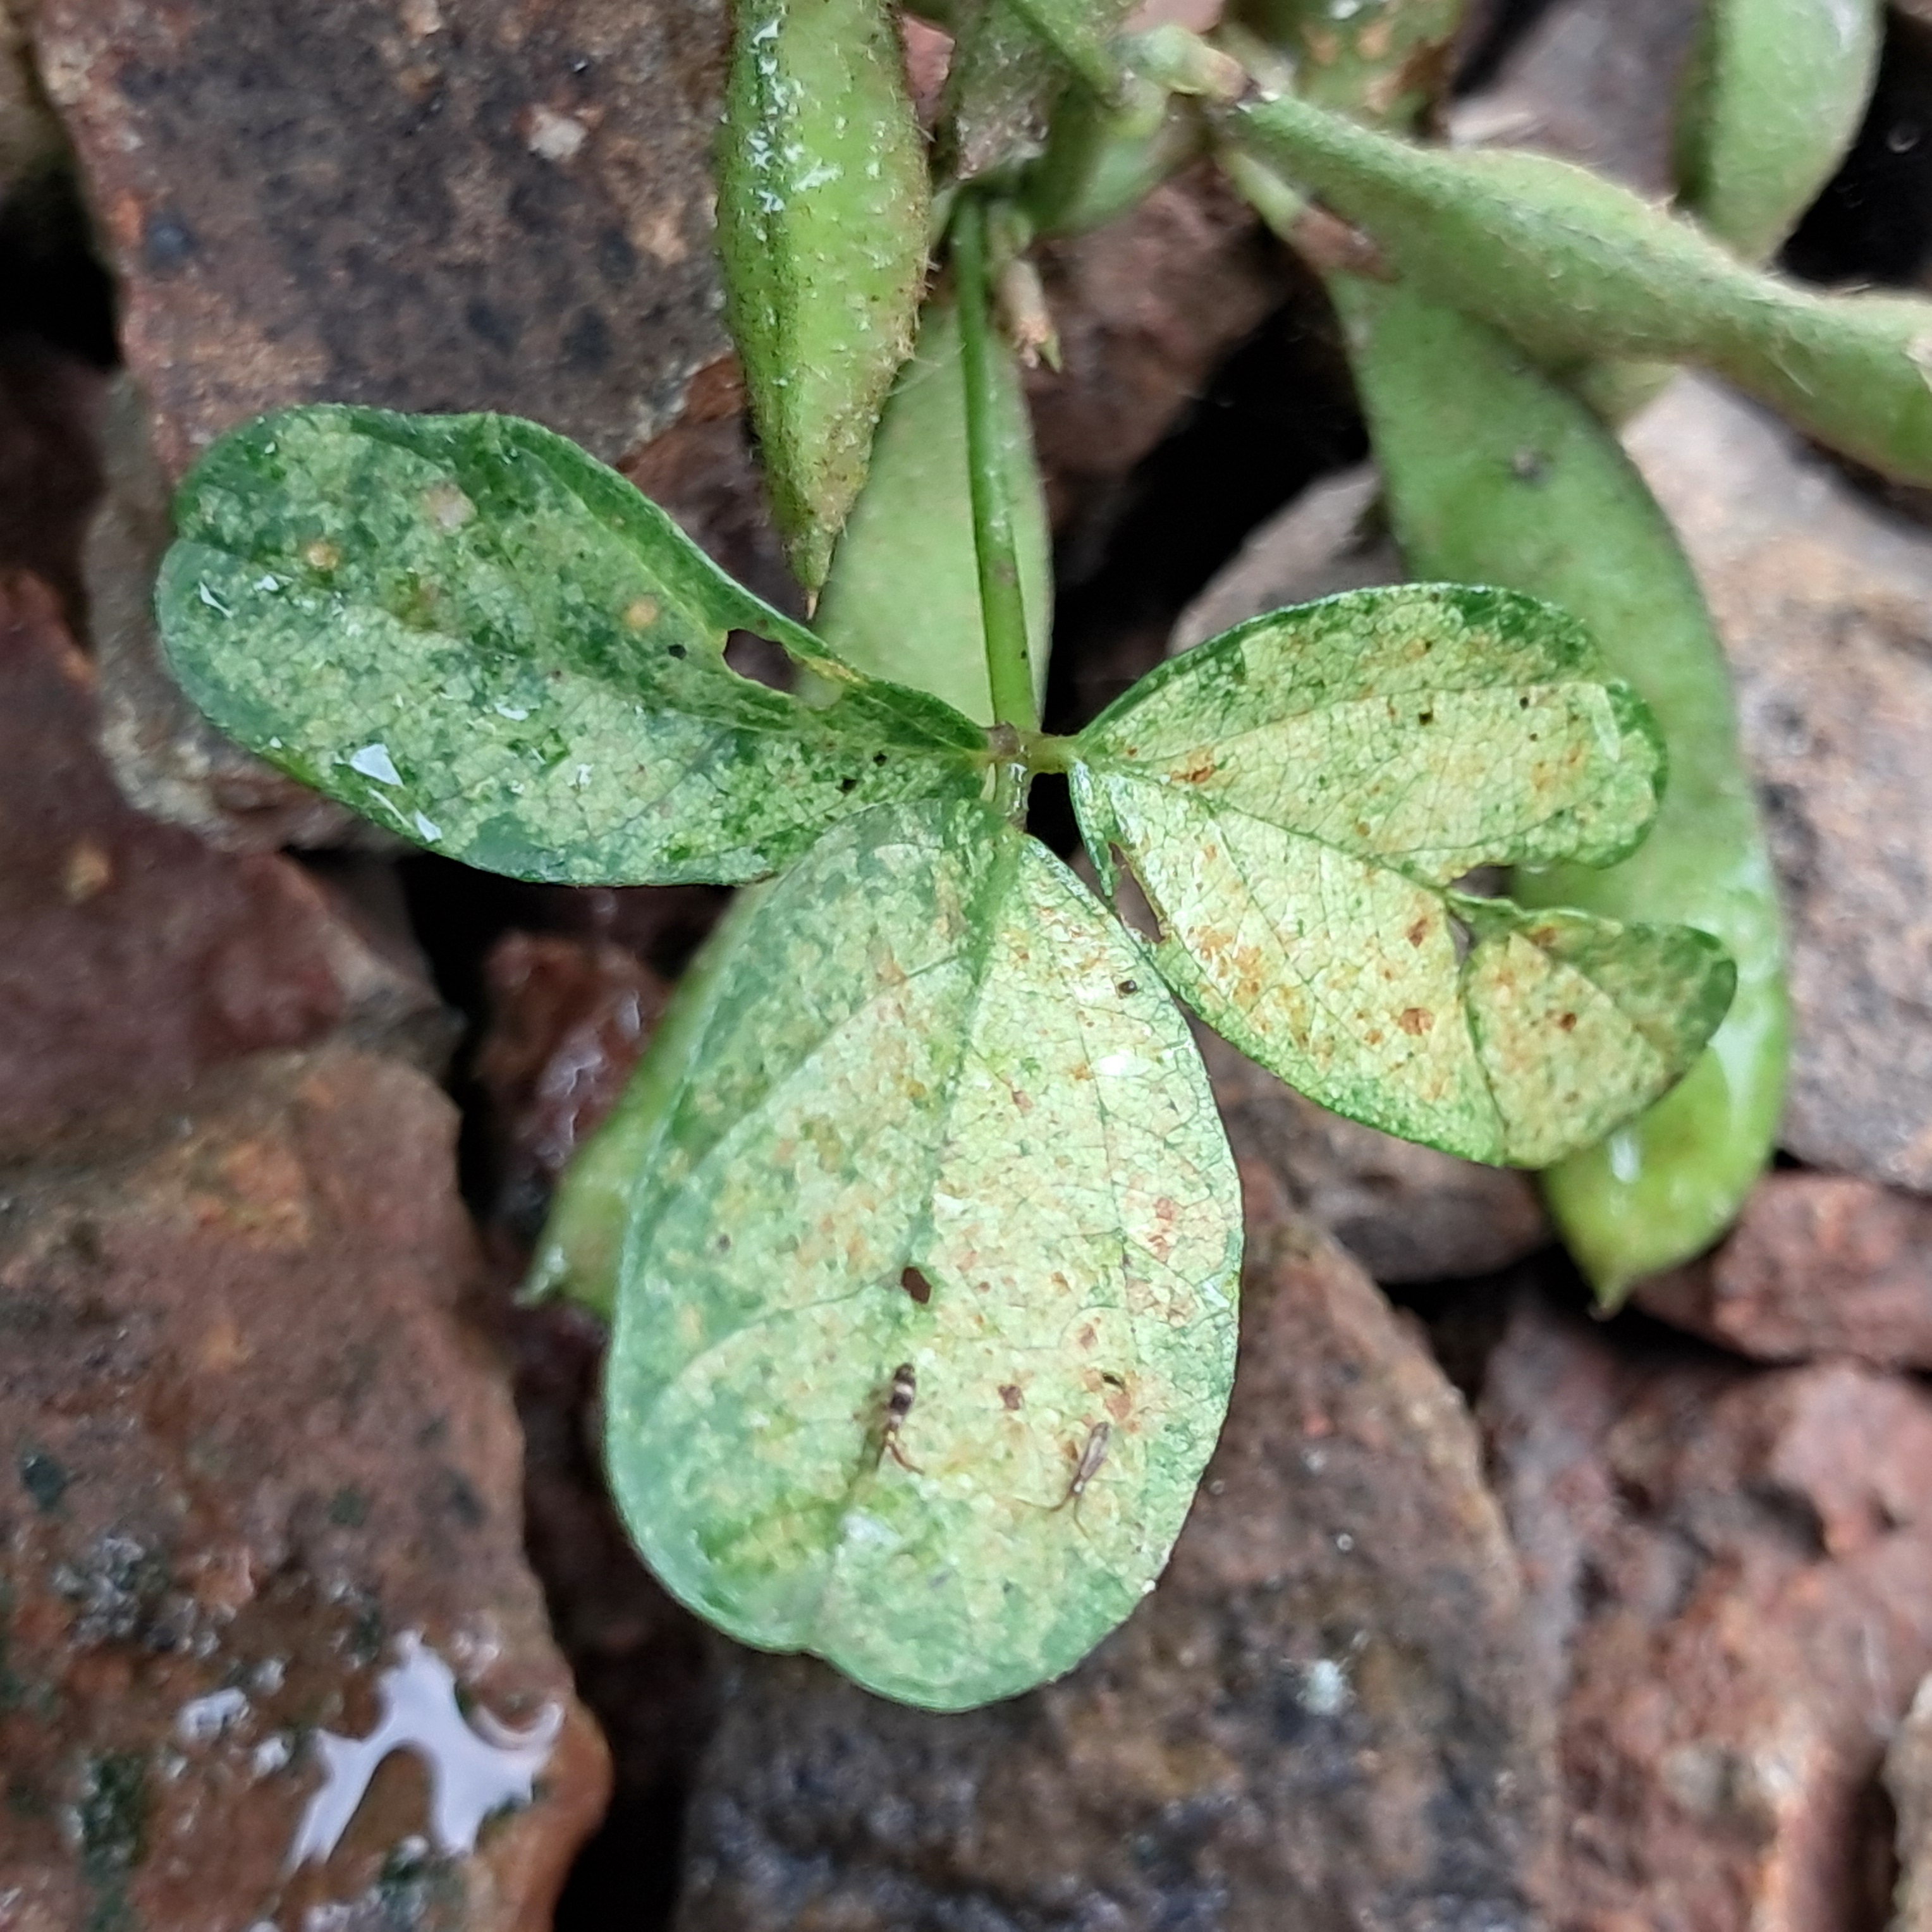
Label: Mosaic